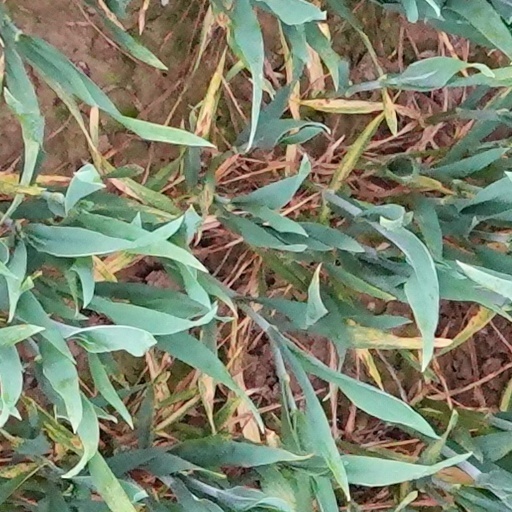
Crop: wheat